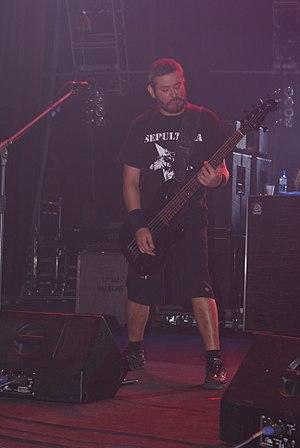
Sepultura est un groupe de thrash metal brésilien, originaire de Belo Horizonte, dans l'État du Minas Gerais. Formé par Max et Igor Cavalera en 1984, le groupe est l'un des plus influents du thrash, death et groove metal de la fin des années 1980 et du début des années 1990. Il évolue ensuite vers le metalcore, en incorporant des éléments provenant du nu metal, du metal alternatif et du metal industriel.